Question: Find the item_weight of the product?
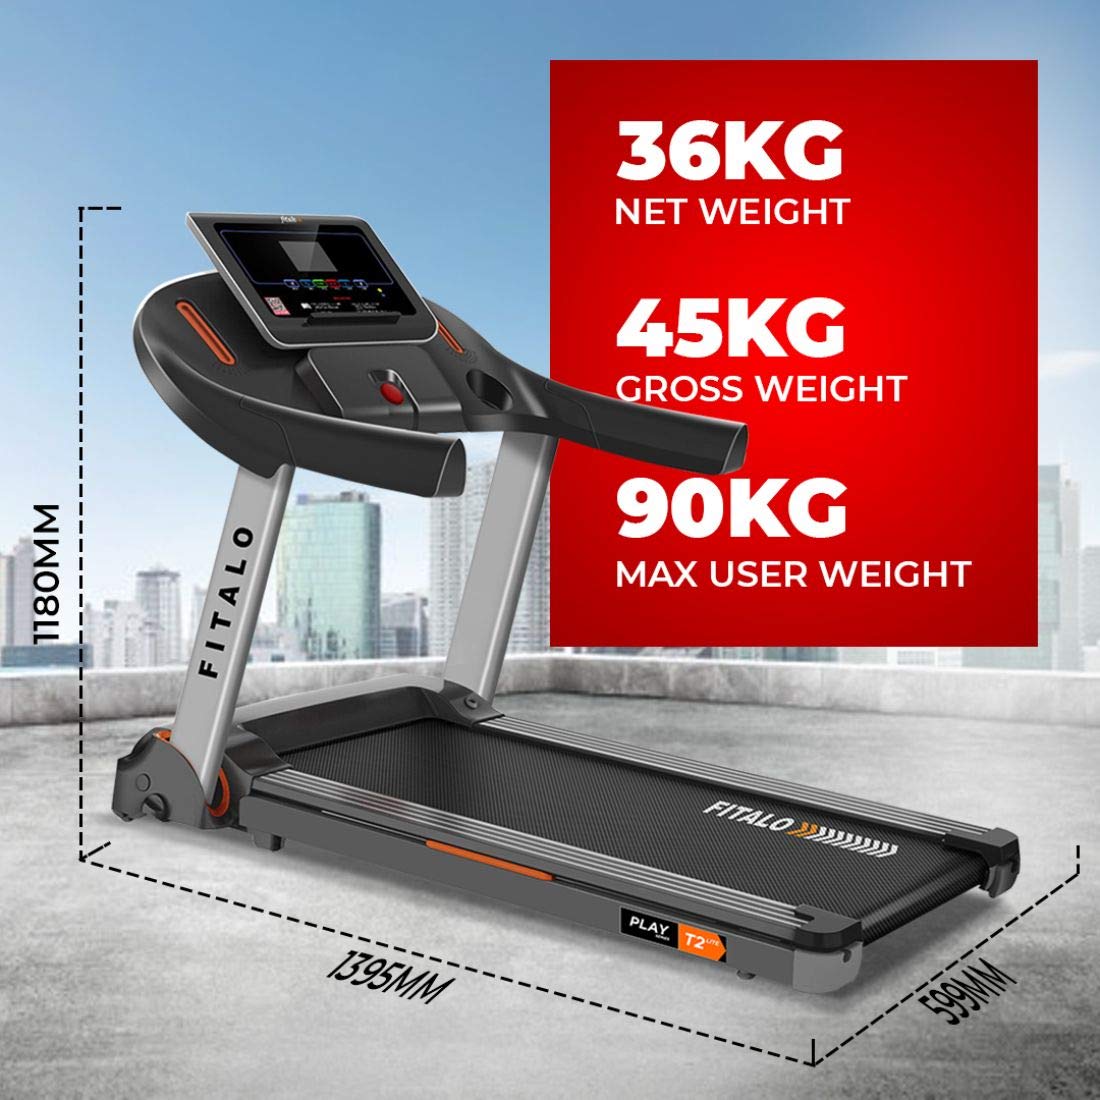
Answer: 45 kilogram